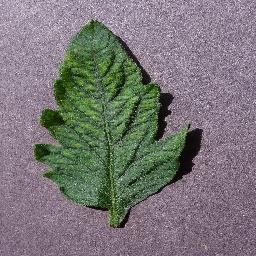
Label: Tomato___Tomato_mosaic_virus